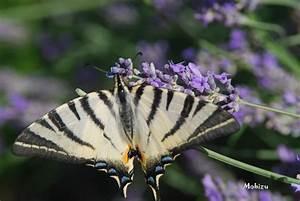
butterfly